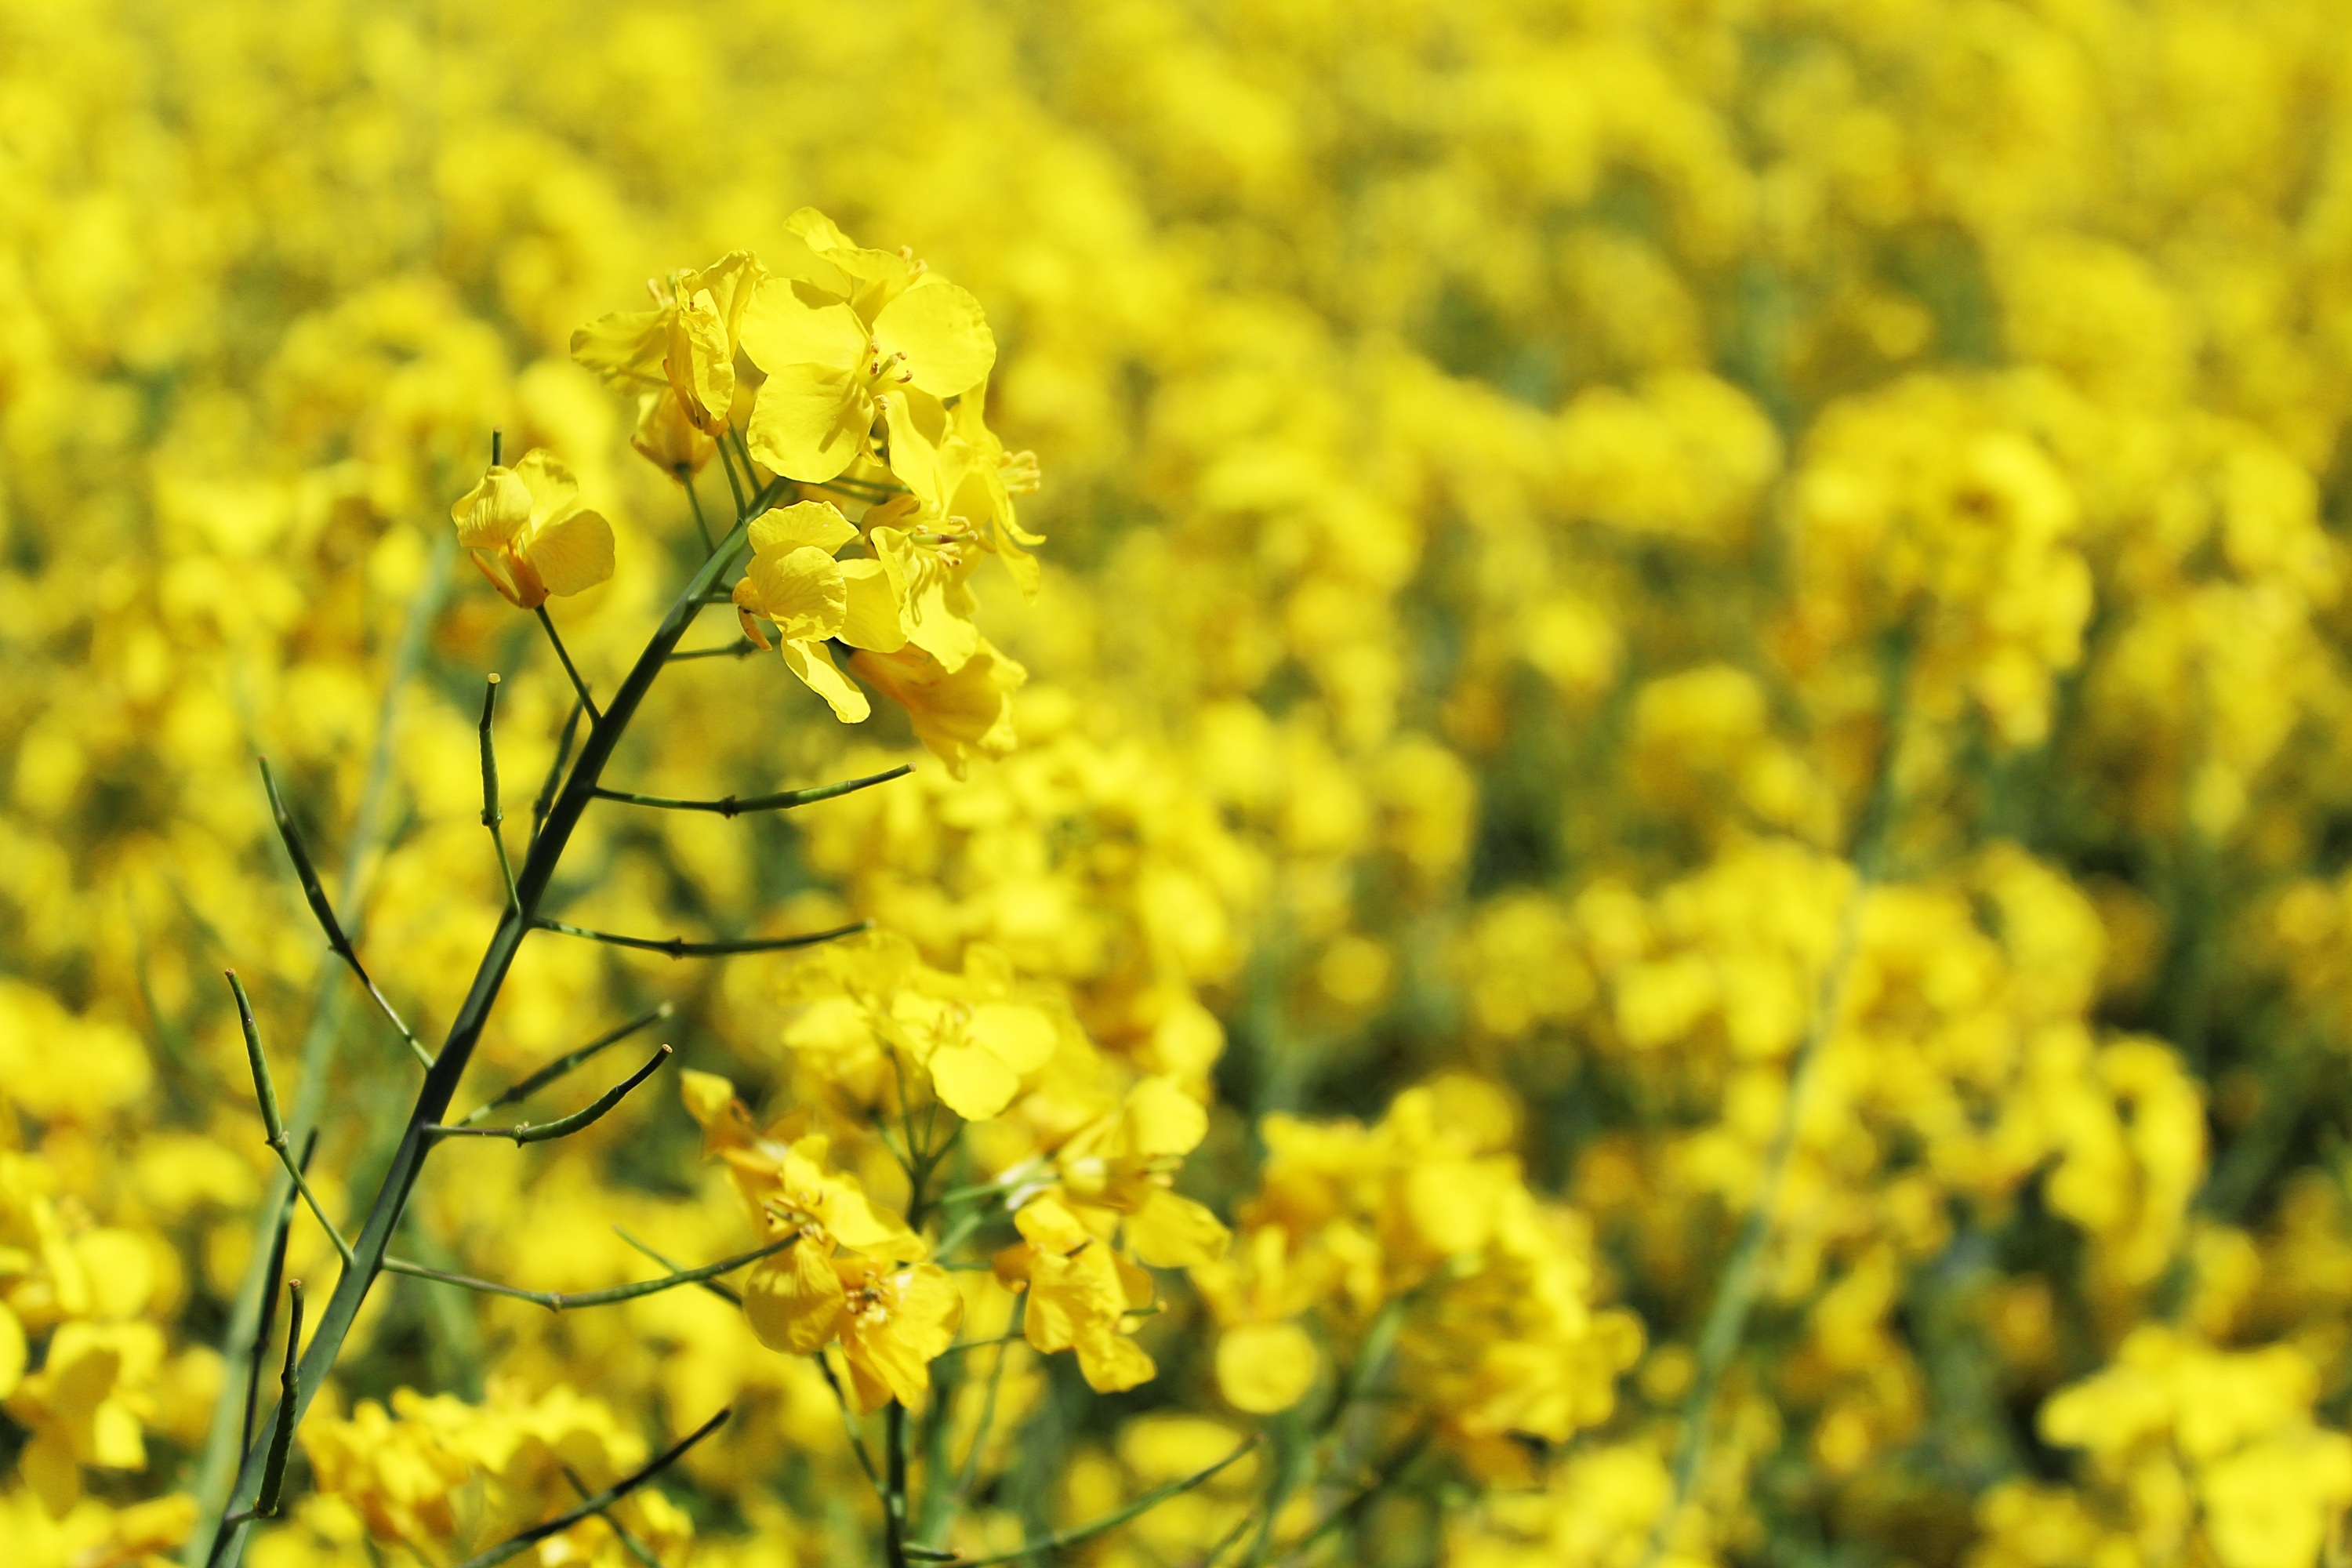
landscape, nature, blossom, plant, field, meadow, sunlight, flower, bloom, summer, food, spring, harvest, produce, vegetable, crop, yellow, rapeseed, wildflower, cultivation, shrub, bright, crops, rue, canola, mustard, brassica, macro photography, arable, oilseed rape, rape blossom, bl tenmeer, flowering plant, field of rapeseeds, rapeseed oil, rare plant, agricultural operation, land plant, mustard plant, mustard and cabbage family, brassica rapa